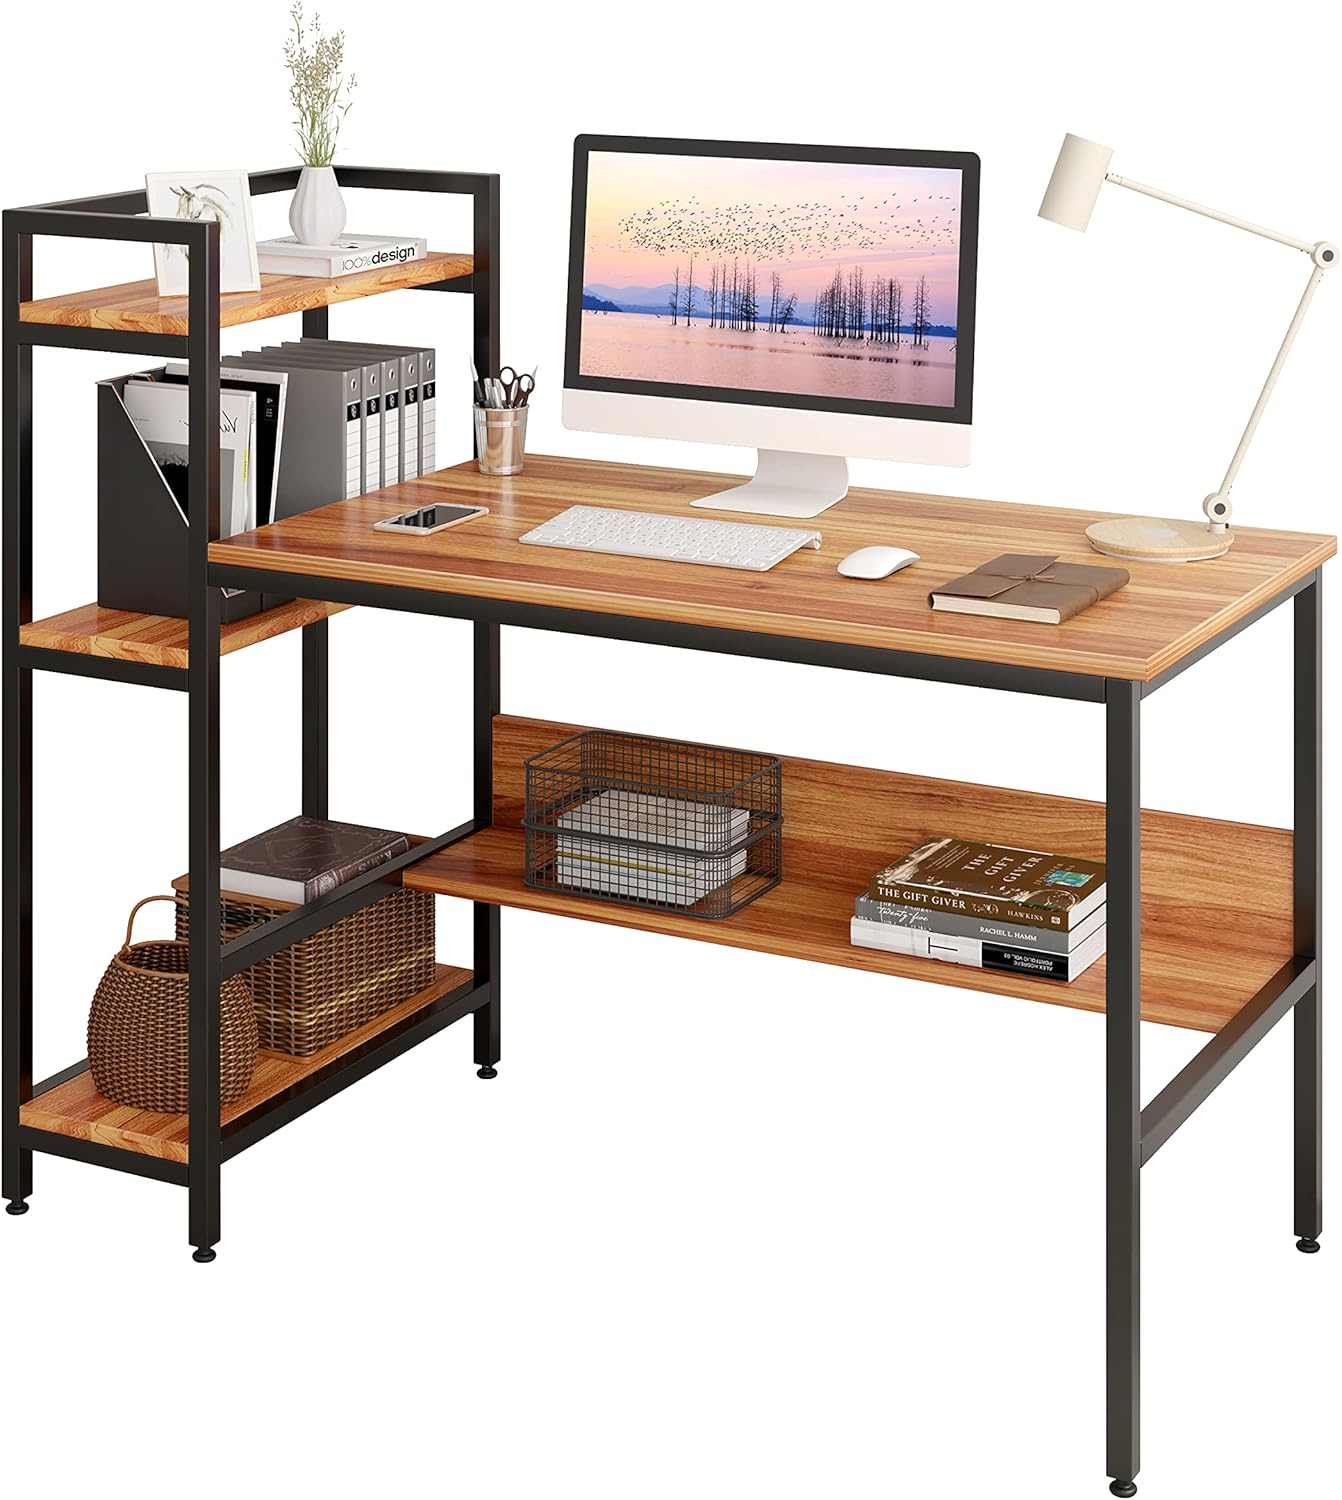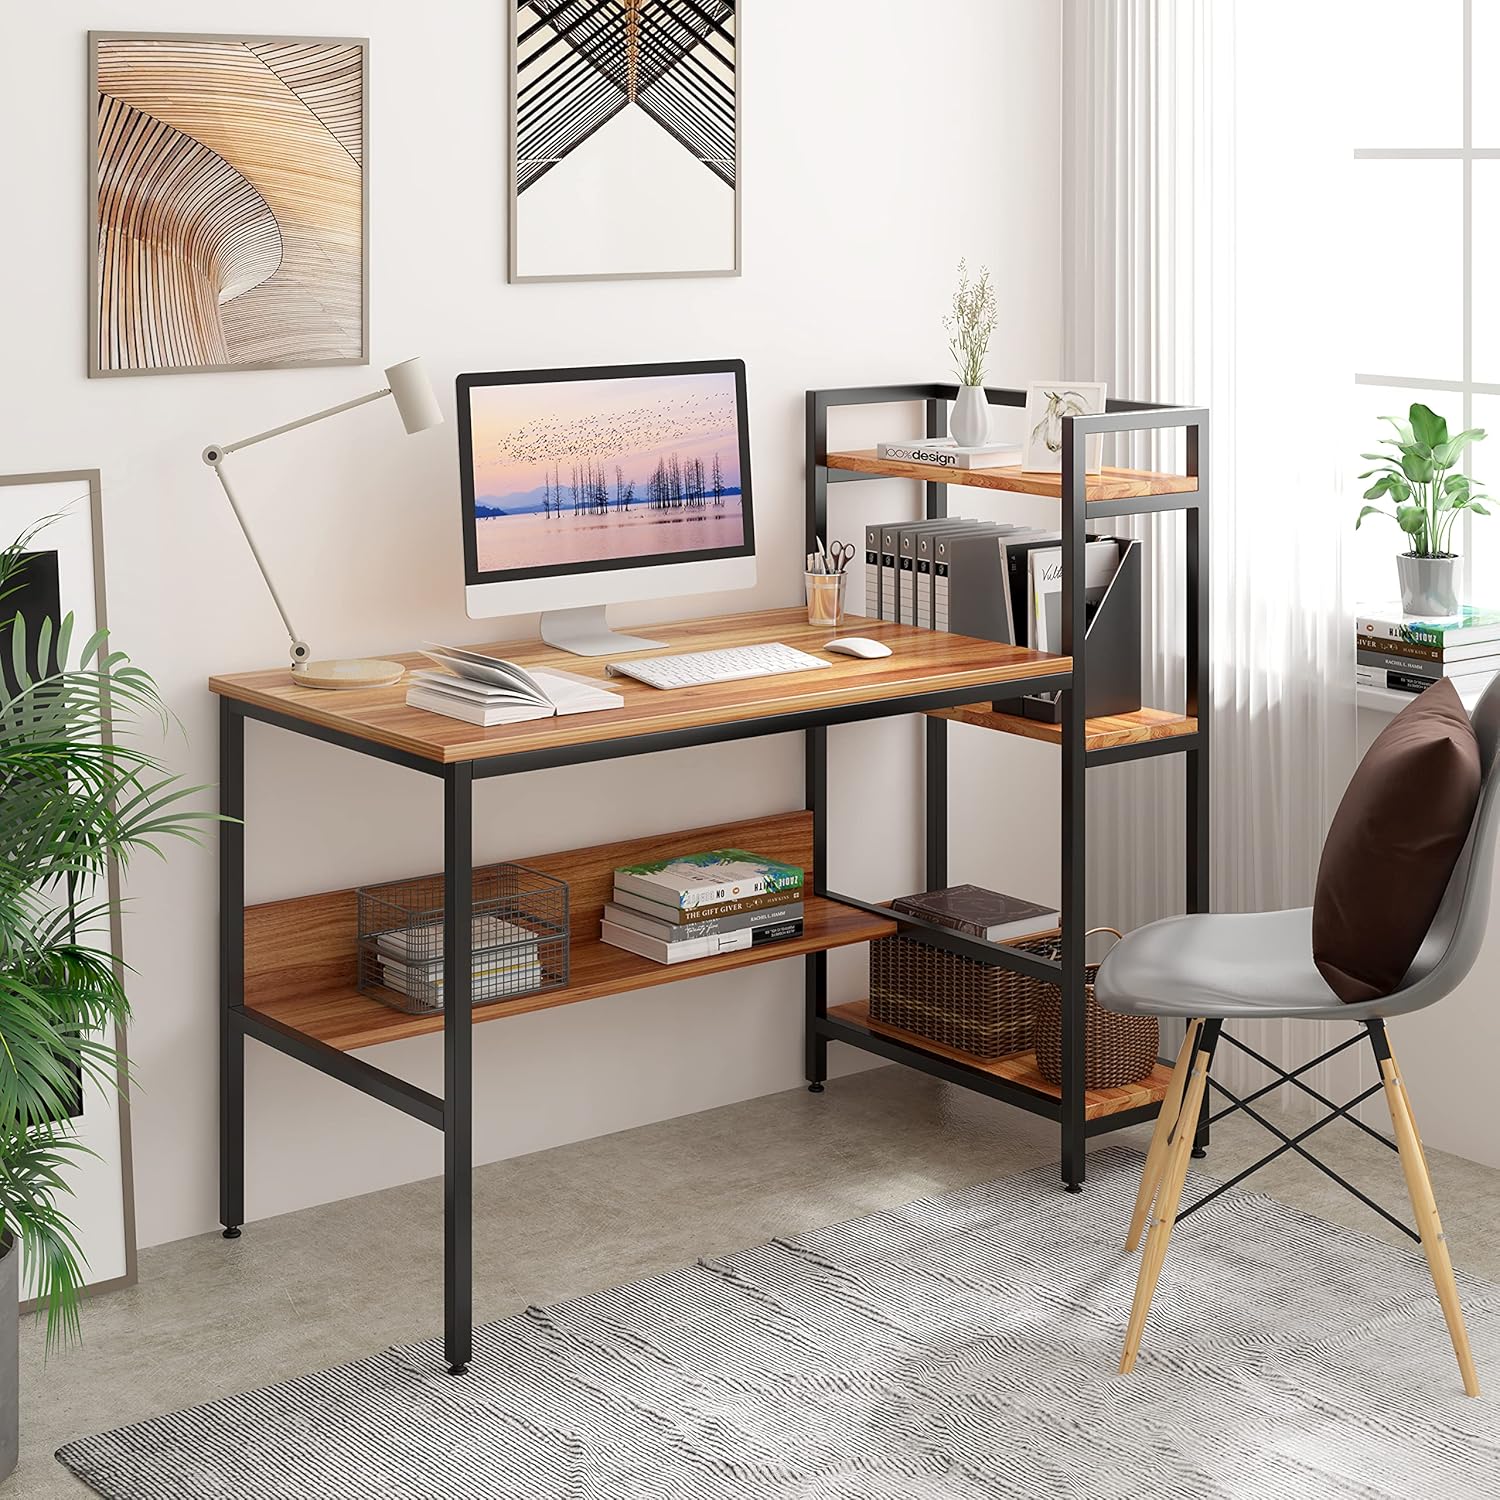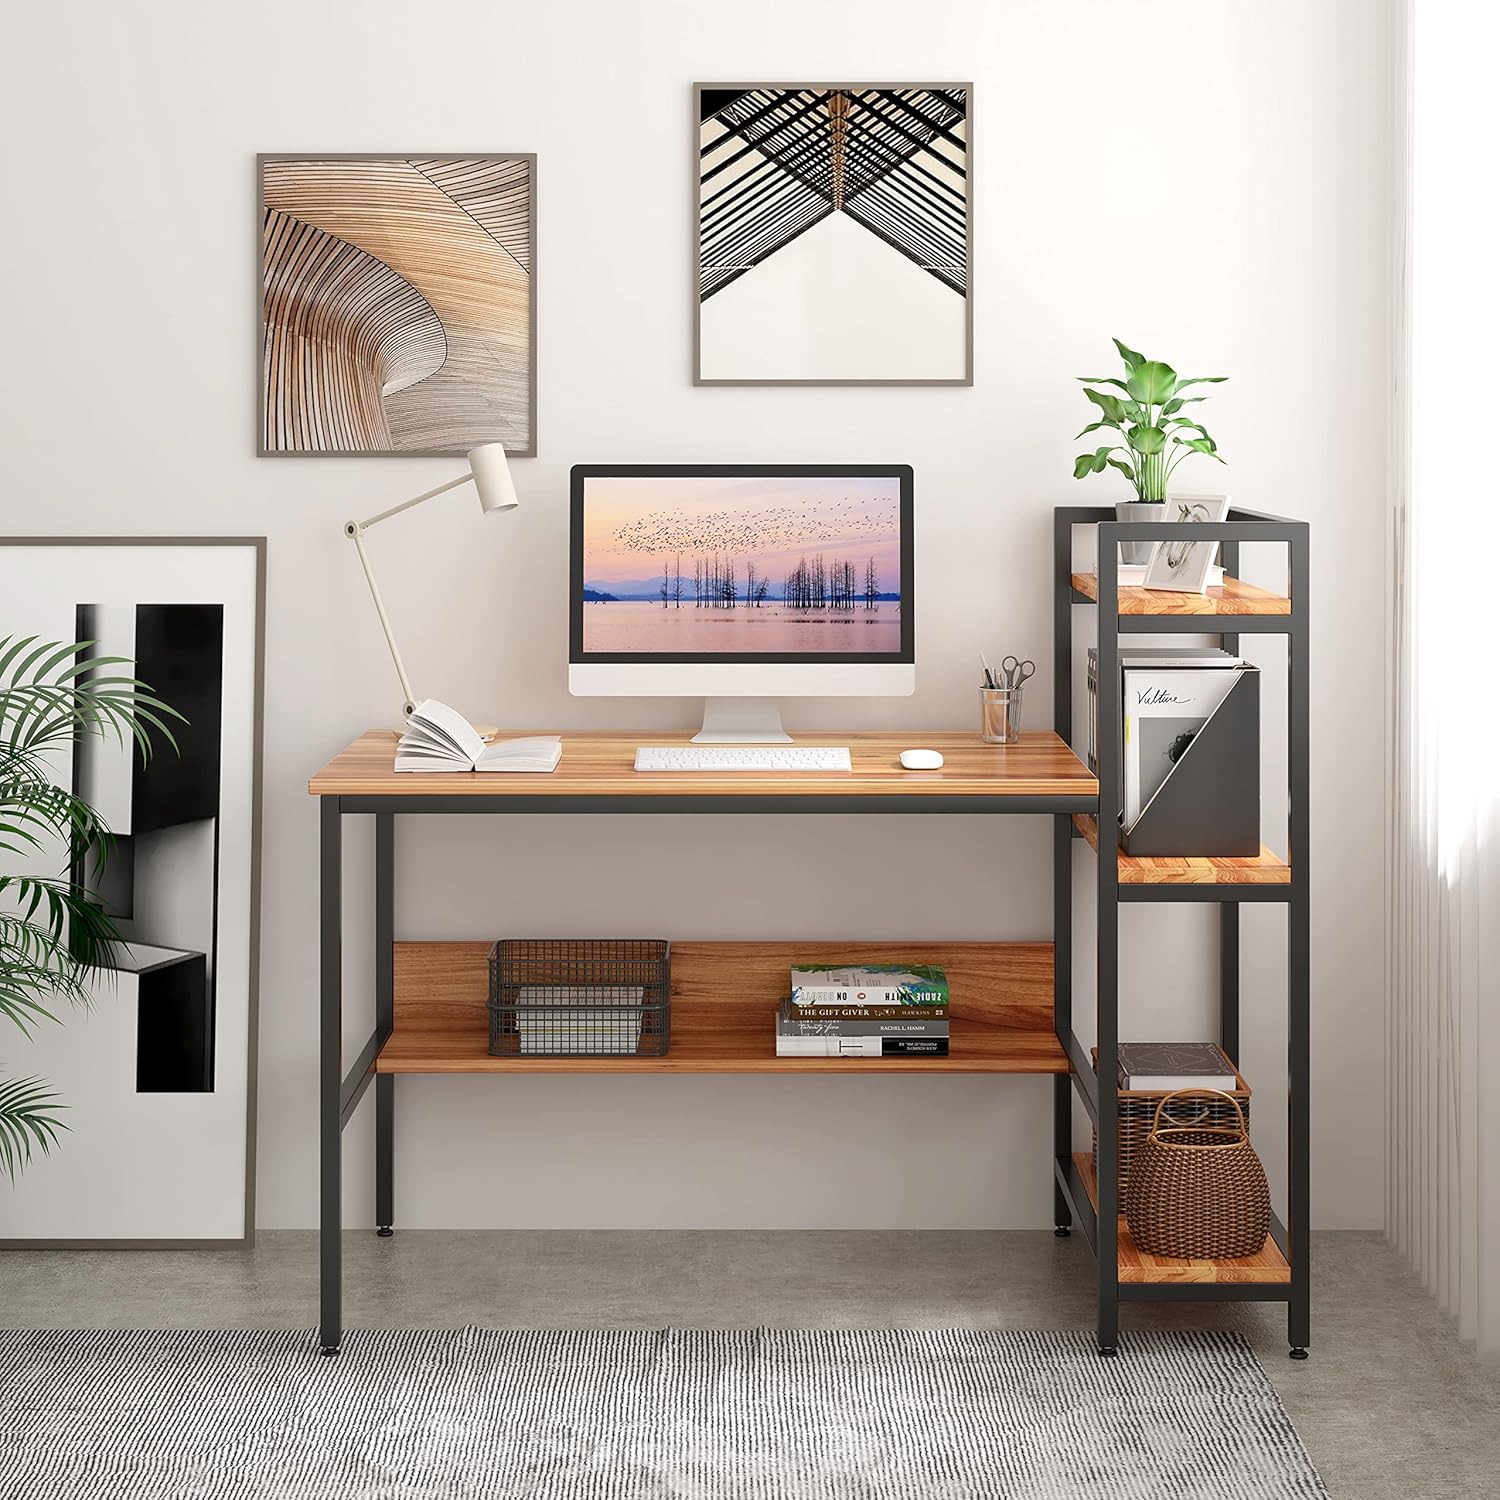
HEEYUE Computer Desk, Industrial Writing Desk with 3 Storage Shelves and 1 Large Undershelf, Reversible Computer Laptop Table Workstation Gaming Desk for Home Office (Walnut)
Category: Amazon Home
This Industrial style computer desk comes with 4-Tier shelves that can place computer cases, books, or decorations. A large space desktop allows you to lay out 2 computers on this computer desk. Suitable for a writing desk, office desk, computer table, office workstation, study table or gaming desk, etc. Great for apartments or houses in need of a space-saving desk, it is designed for multiple purposes. The easy-to-follow and well-illustrated instructions are also available to make the assembly easy and interesting.
Features: High-quality and durable material: The tabletop is made of high-quality P2 board, which is scratch-resistant and waterproof. The computer desk is composed of a rigid metal frame with a double-iron support design and adjustable footpads, which have higher stability and can ensure that you enjoy working on this desk. | Multi-dimensional storage: 3 layers of storage shelves and 1 layer of open bookshelf provide ample space for your imagination and creativity. You can place PC hosts, bookshelves, printer storage, small plants and lights, and various items. It is suitable as a family desk or a writing desk for the needs of a study room and is very suitable for the storage of magnified lessons and books/school supplies. | Easy to assemble and size: all necessary parts, tools, and installation instructions are included. Please refer to our installation manual. You can quickly complete the assembly of the computer desk. Suitable for writing desks, desks, computers desks, office workstations, study desks or game tables, etc. | Spacious deck & widely usage: 40.5-inch desk provides plenty of working space and legroom. The study computer desk can accommodate your laptop, keyboard, headset, and other desktop accessories. This is your smart choice for work, study, and play games. This desk provides ample space for writing, studying, gaming, and other home office activities. | Fast delivery, worry-free warranty: Inbox Zero Home Office Desk can provide local delivery in the United States, and the delivery time may be within 2-4 days! In addition, if this computer desk with zero inboxes has product-related problems, we will provide a 1-year warranty.